Lyndsey Marshal

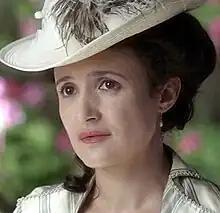
Marshal in "Garrow's Law" (Season 2, 2010).

Lyndsey Marshal (born 16 June 1978) is an English actress best known for her performance in "The Hours", as the recurring character Cleopatra on HBO's "Rome", and as Lady Sarah Hill in BBC period drama "Garrow's Law".